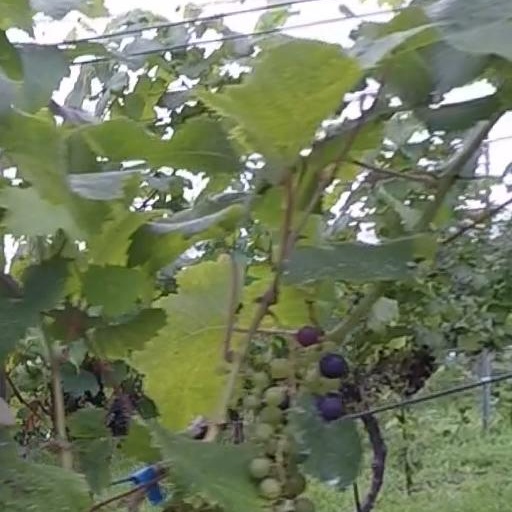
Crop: grape